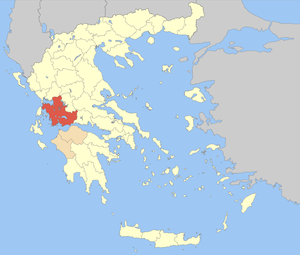
Le Nome d’Étolie-Acarnanie était une des 54 préfectures de Grèce. Il fait partie de la périphérie de Grèce-Occidentale. Ce nome était une combinaison des provinces d’Étolie et d’Acarnanie. Bien que la principale ville et le principal centre économique en soit Agrínio, le chef-lieu est Missolonghi pour des raisons historiques. Cette région est depuis 2004 reliée au Péloponnèse par le Pont de Rion-Antirion.